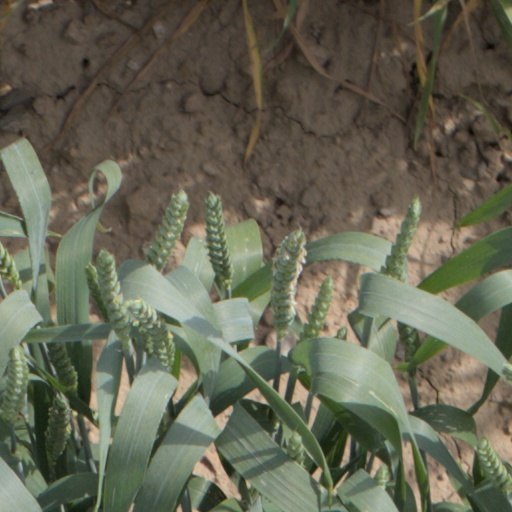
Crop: wheat